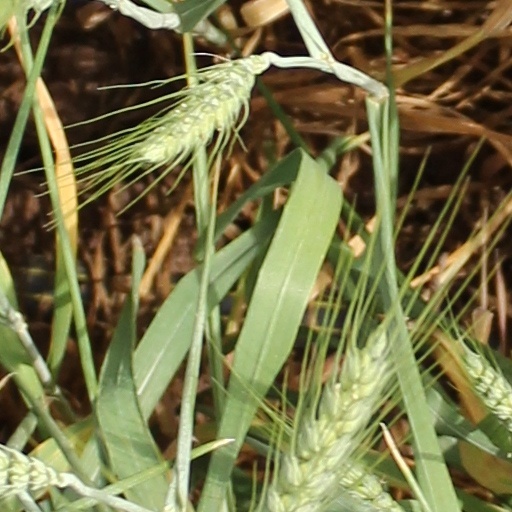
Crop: wheat